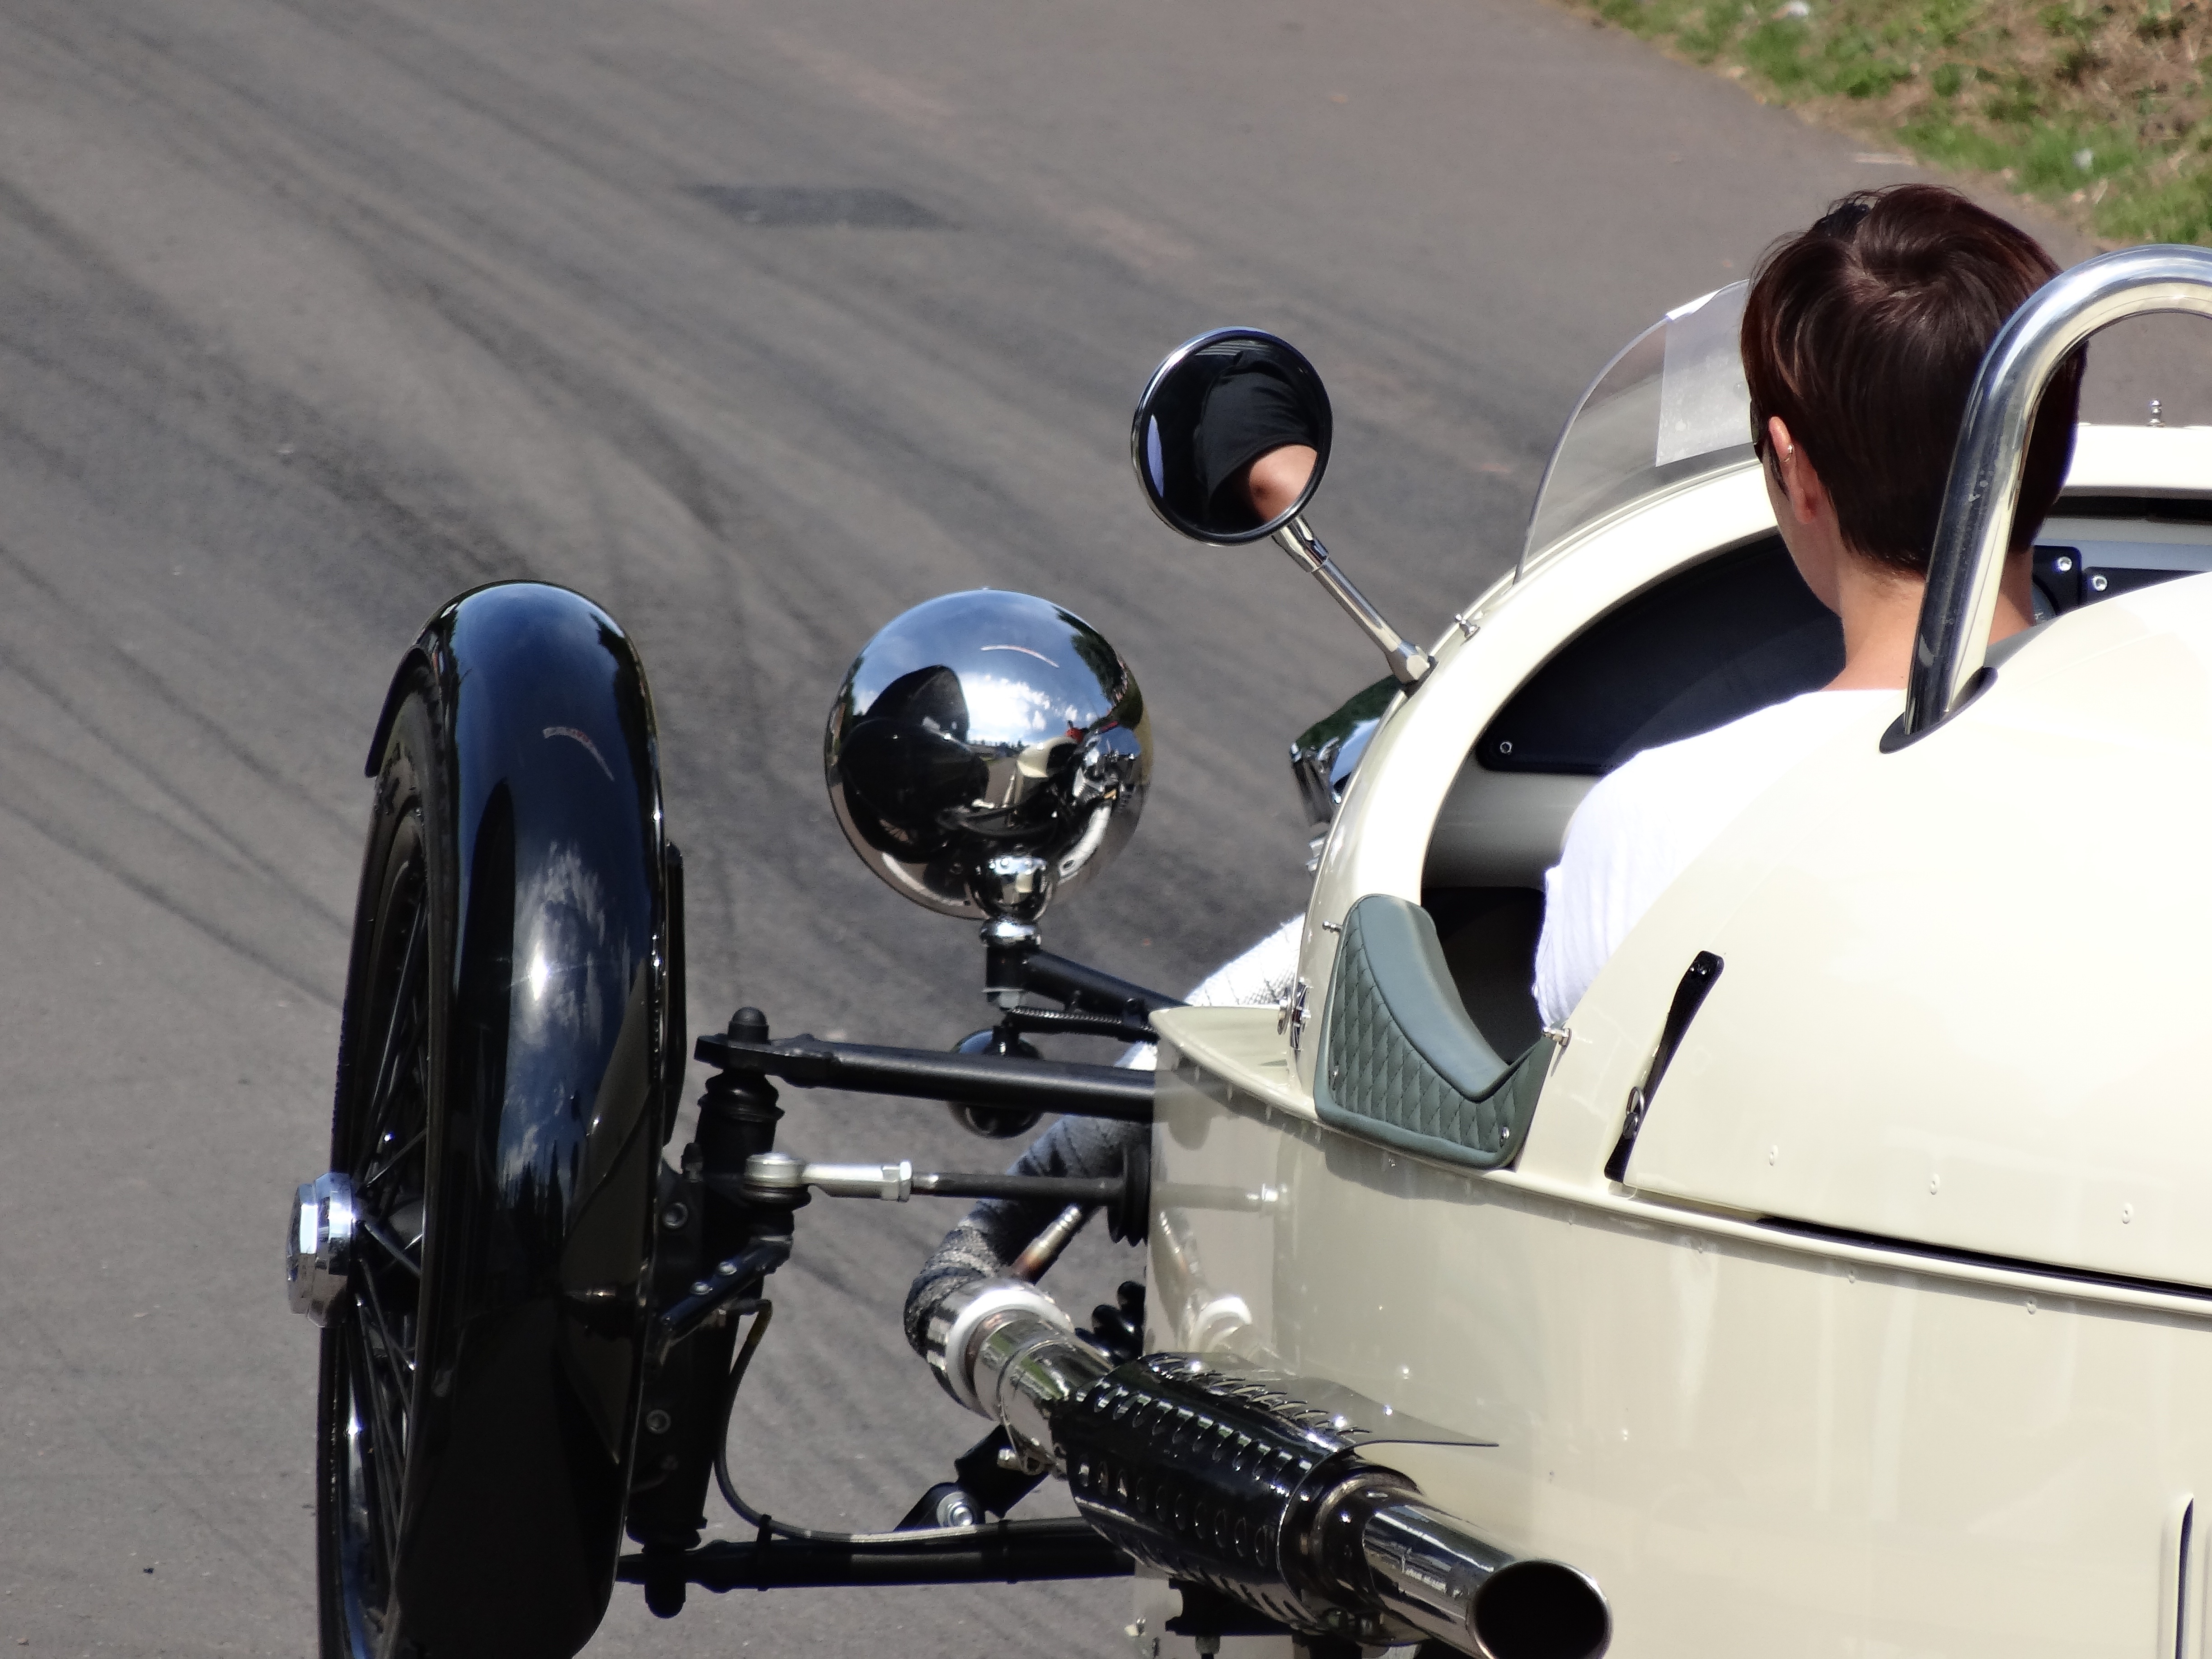
car, wheel, vehicle, motorcycle, sports car, moggie, land vehicle, three wheeler, morgan three wheeler, shelsley walsh hill climb, morgan cars, morgan motor co, automobile make, automotive design, aircraft engine